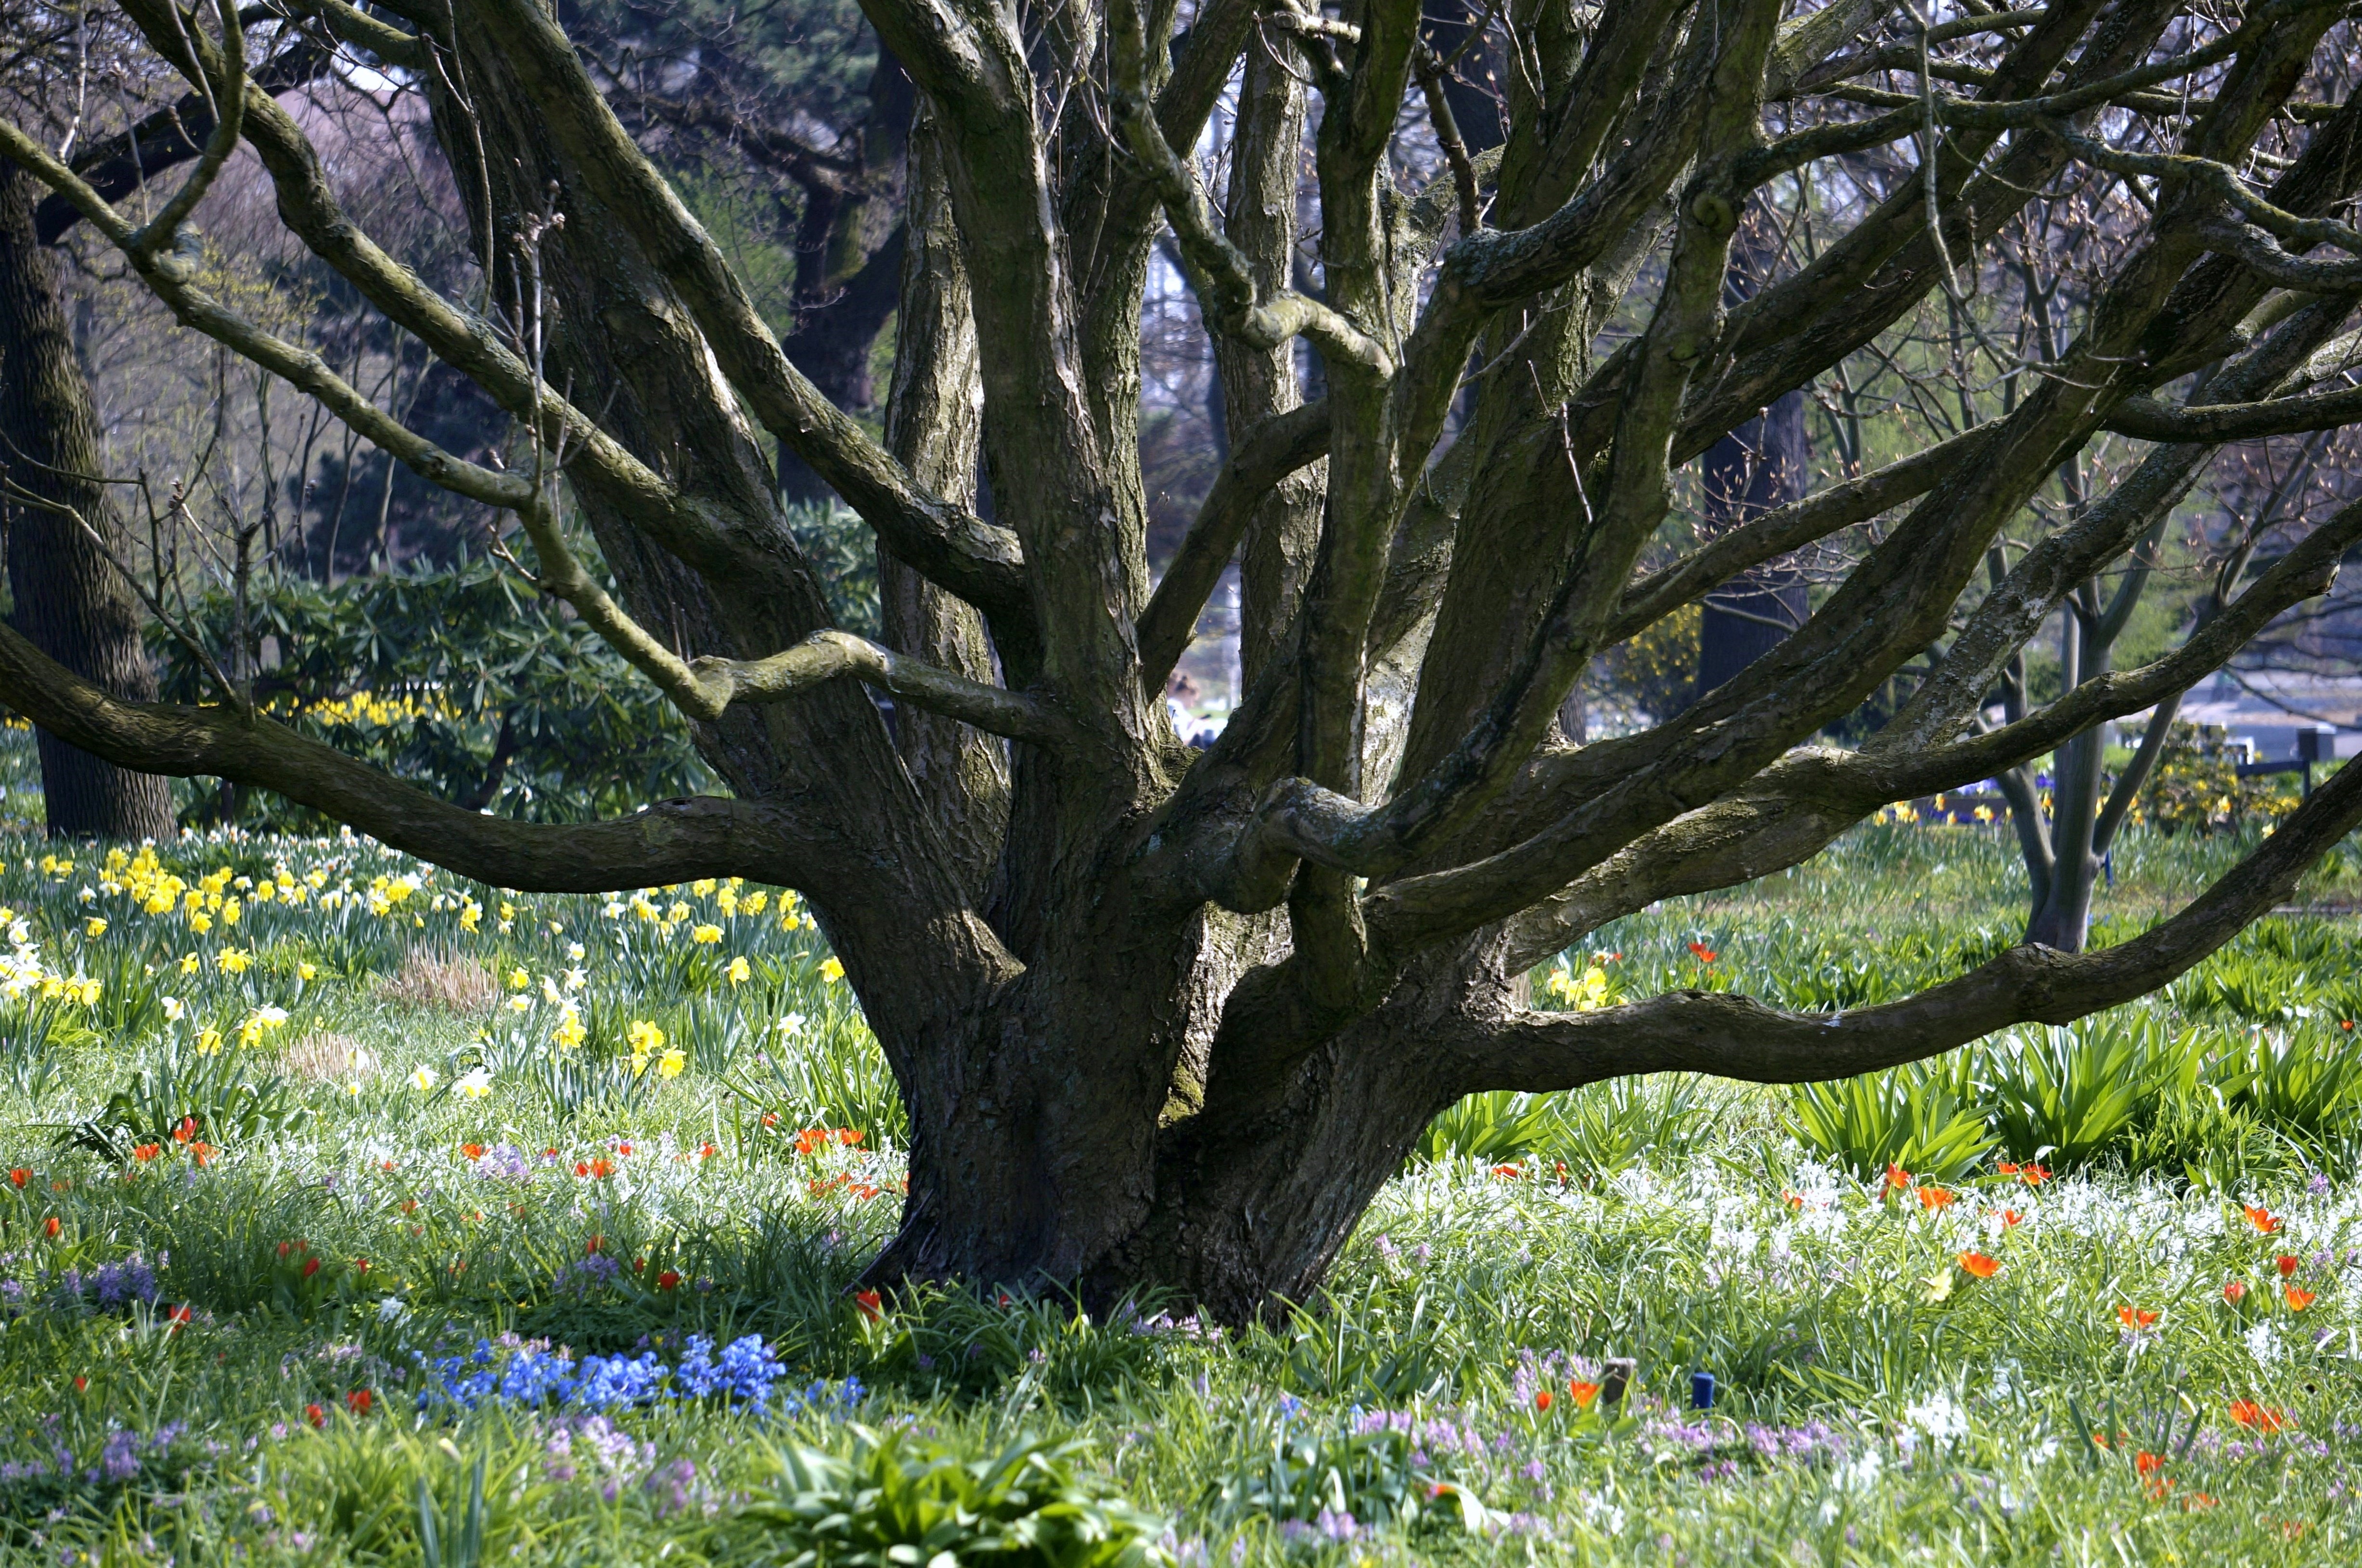
tree, grass, branch, blossom, plant, leaf, flower, spring, park, botany, flora, shrub, deciduous, woodland, habitat, ecosystem, hamburg, old tree, flowering plant, natural environment, woody plant, land plant